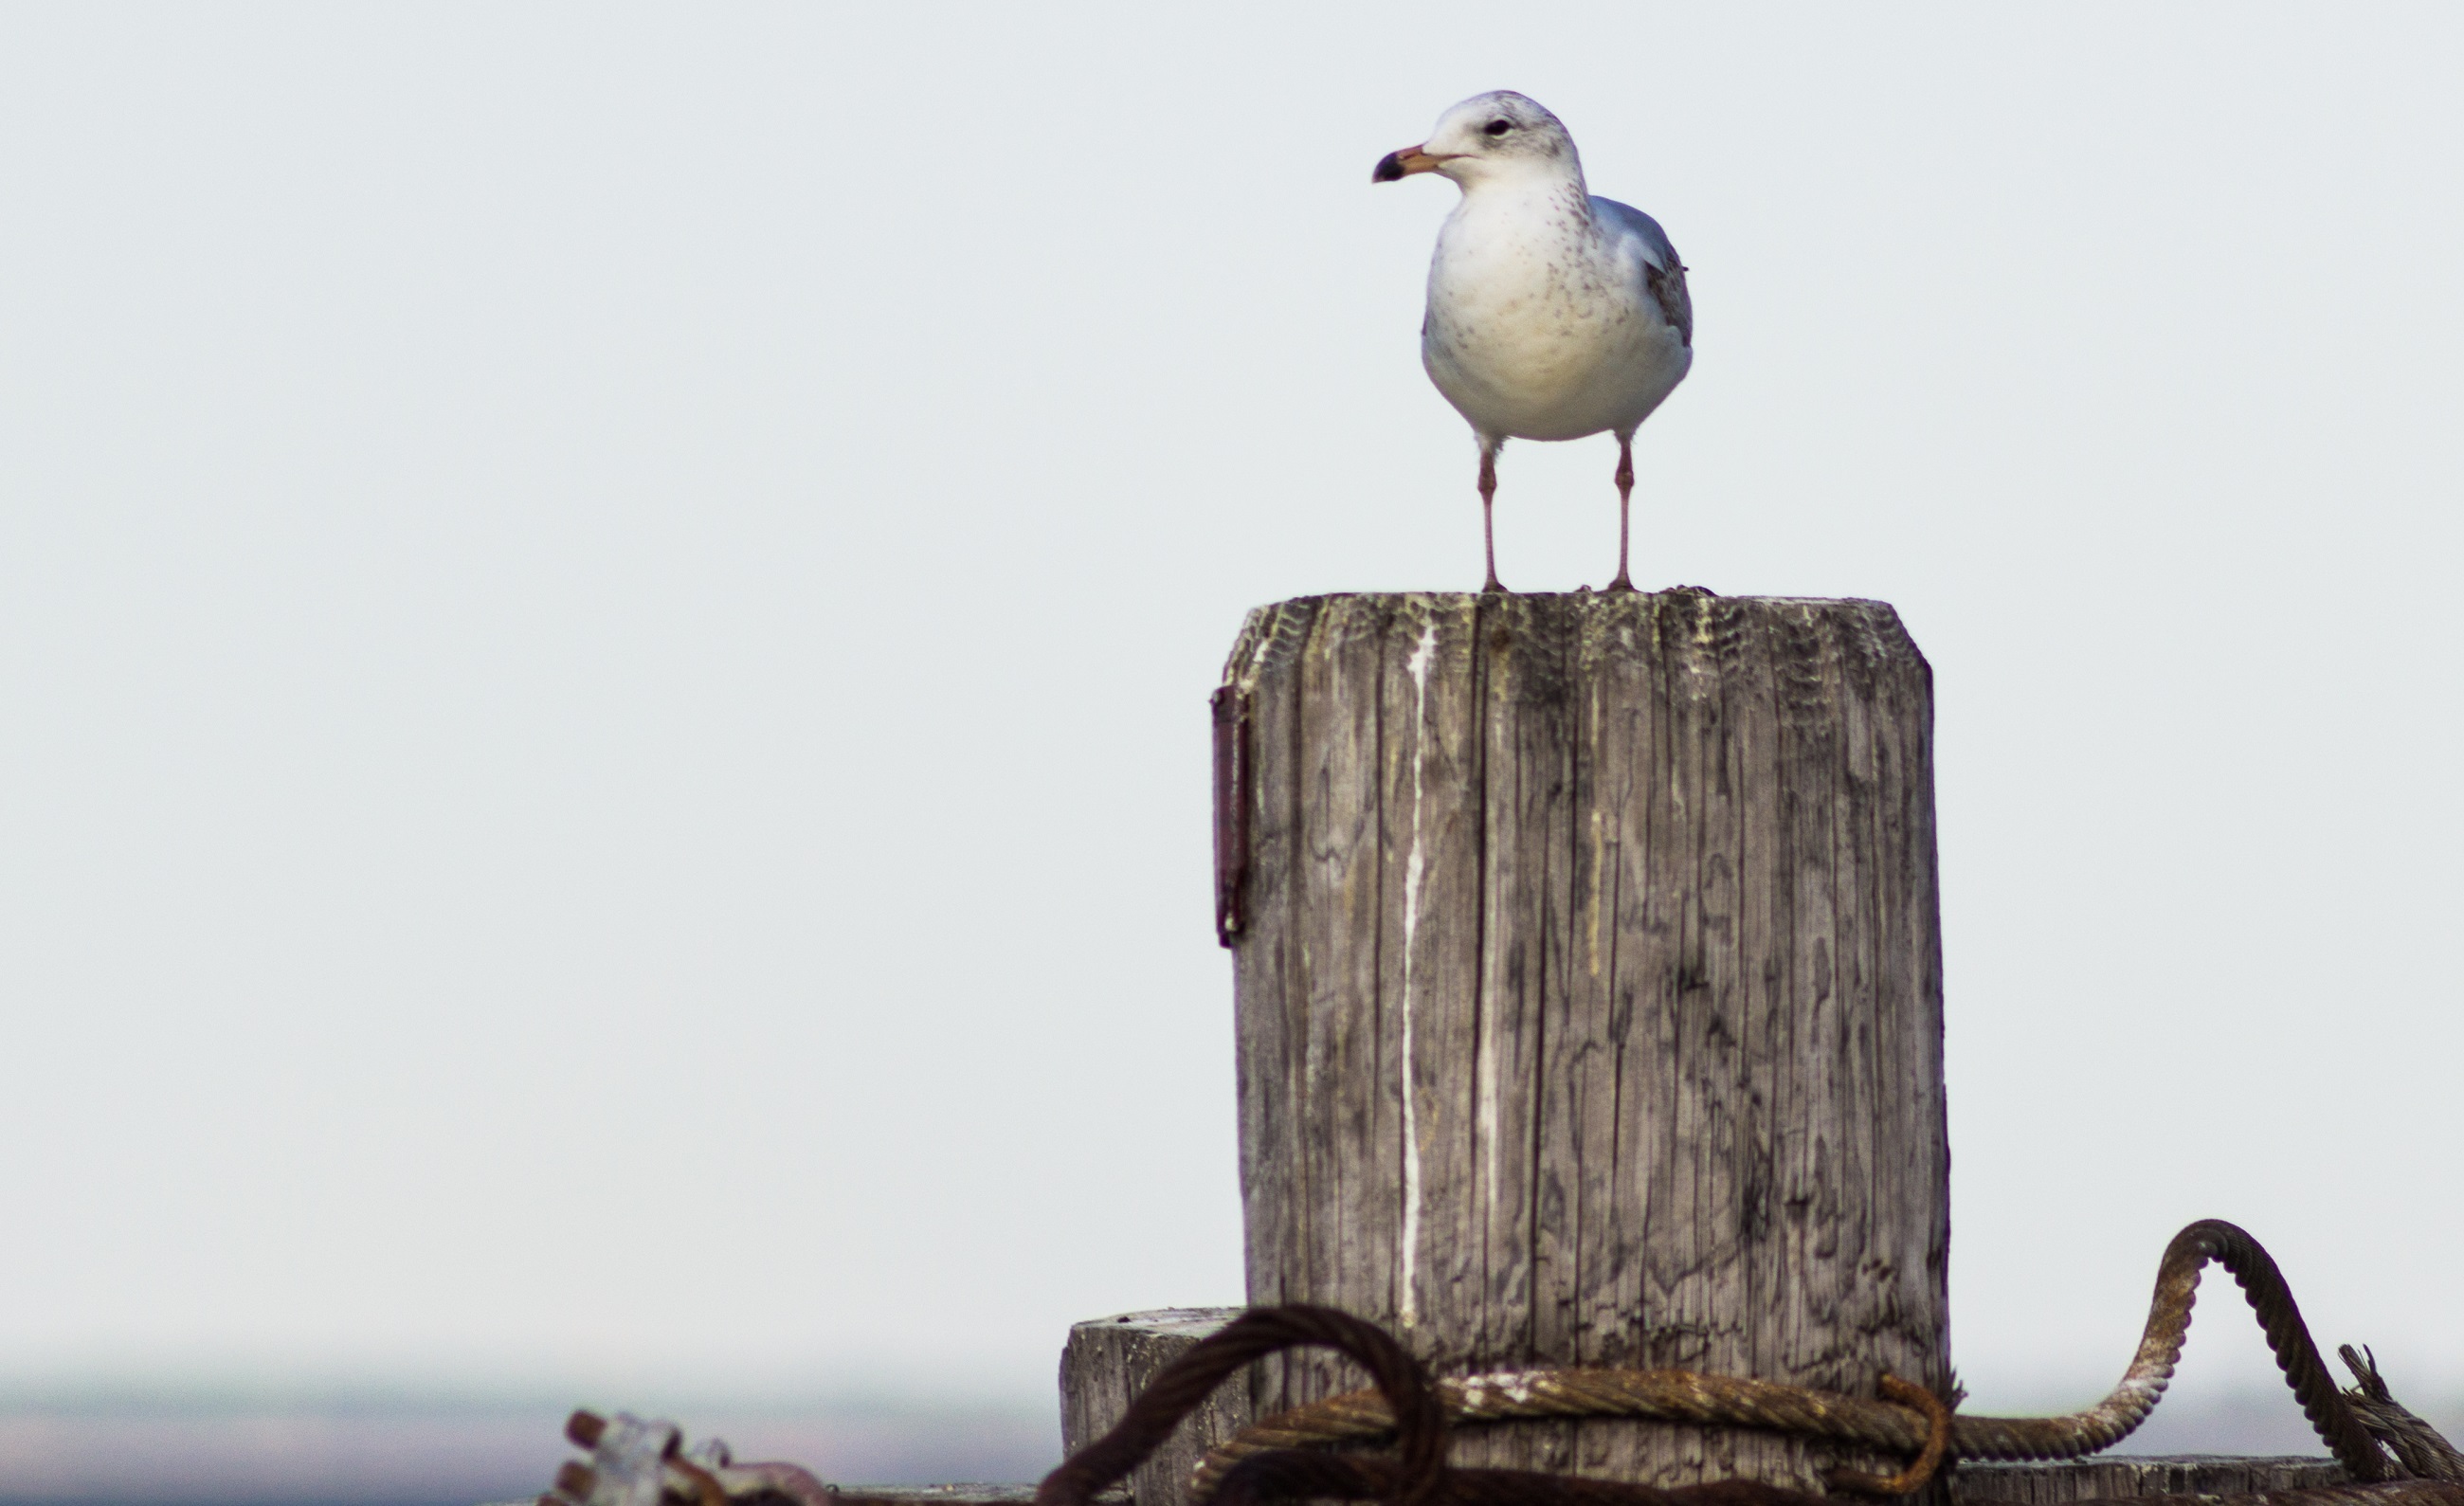
sea, nature, ocean, bird, post, wood, pier, seabird, seagull, looking, wildlife, standing, portrait, gull, fauna, outdoors, vertebrate, sea gull, charadriiformes